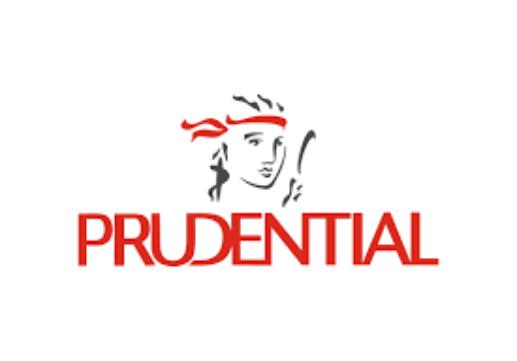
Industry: Others